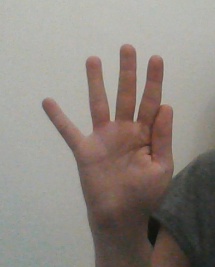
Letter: sheen